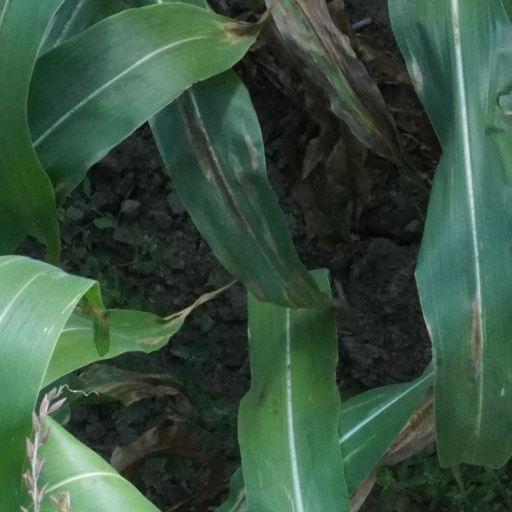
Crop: maize; corn